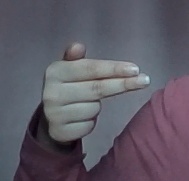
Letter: ghain